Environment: lab
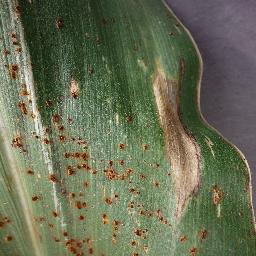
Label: northern_corn_leaf_blight